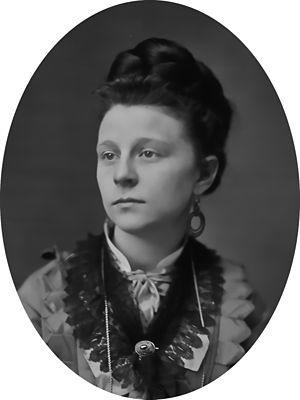
Clara Harris fut un témoin direct de l'assassinat d'Abraham Lincoln le 14 avril 1865 au théâtre Ford à Washington, DC. Elle avait été invitée dans la loge présidentielle et s'y trouvait en compagnie du couple Lincoln et de son fiancé le Major Henry Rathbone, lorsque John Wilkes Booth tira sur le président.